Gateway Greening

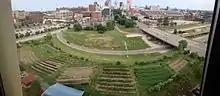

Formerly known as City Seeds, the Gateway Greening Urban Farm is a 2.5 acre property located in downtown St. Louis, on land owned by the Missouri Department of Transportation. The farm produces an average of 16,000 lbs. of fresh produce each year thanks to the efforts of staff, volunteers, and program participants.